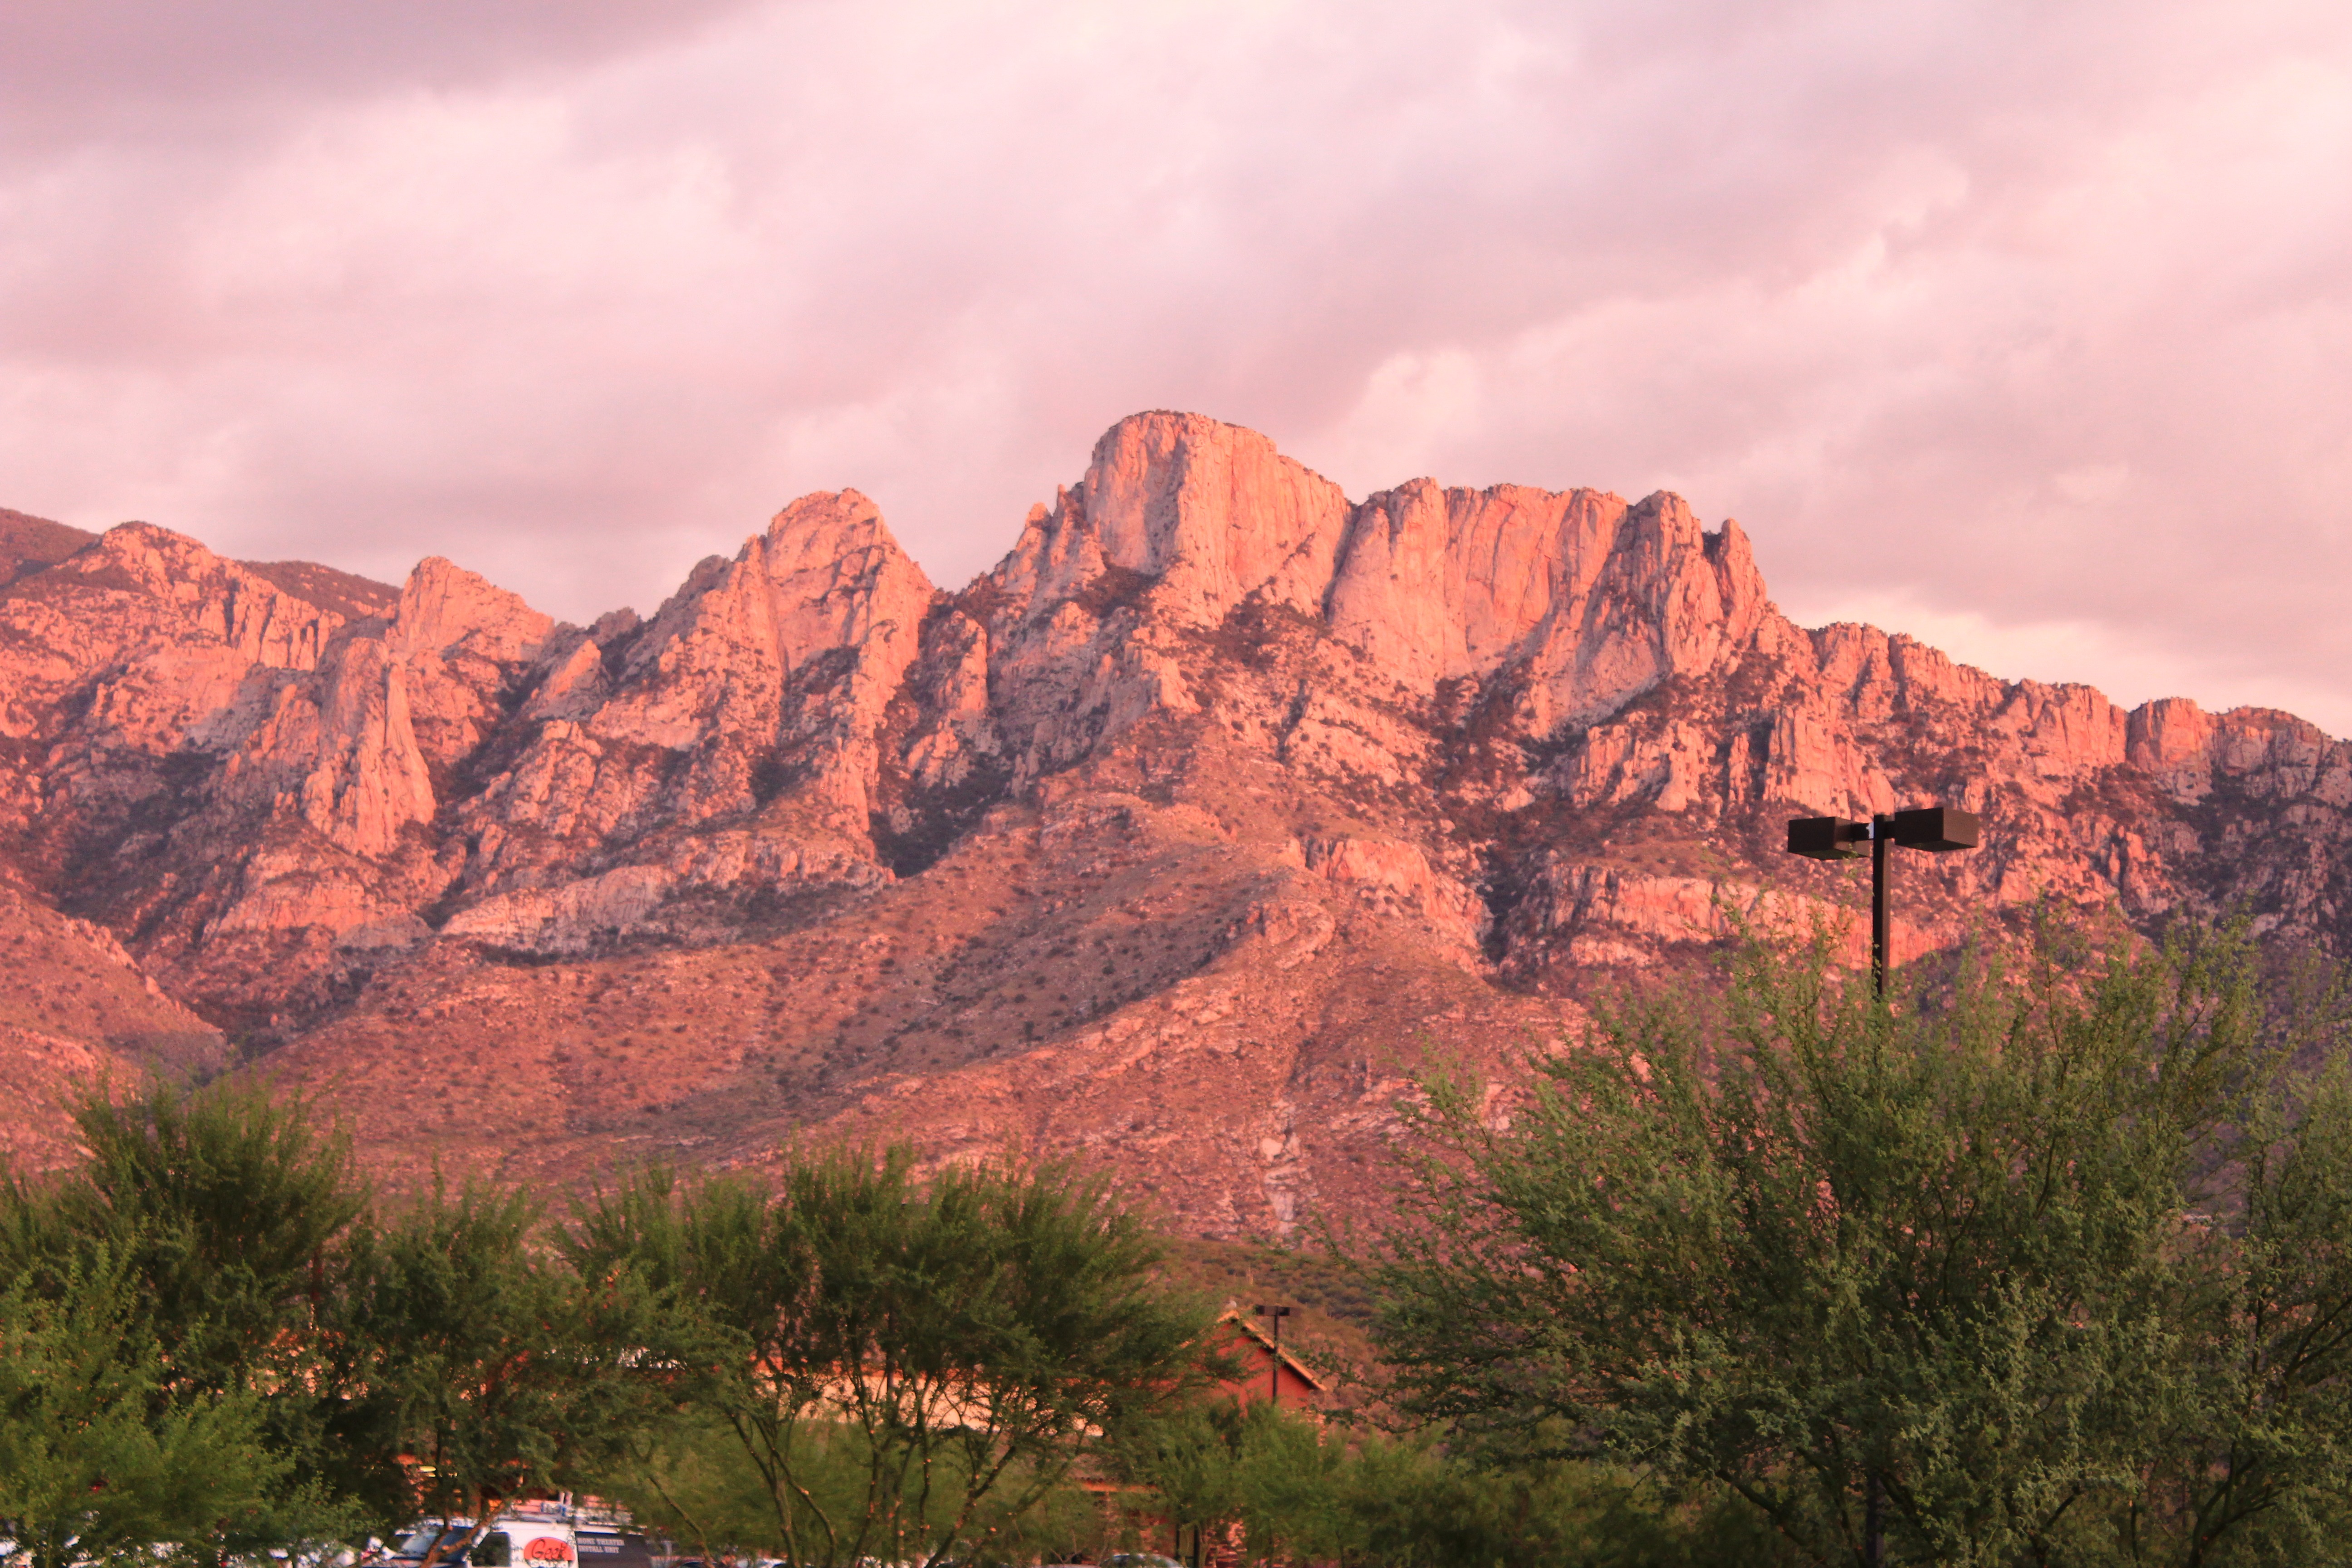
landscape, nature, rock, wilderness, mountain, sky, valley, mountain range, usa, canyon, pink, national park, clouds, mountains, badlands, plateau, abendstimmung, wadi, butte, landform, santa catalina, geographical feature, mountainous landforms